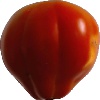
Label: Tomato 1